Agudath Israel of America

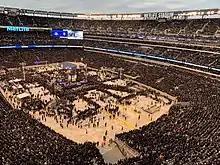
The 13th Siyum HaShas at MetLife Stadium

The original Agudath Israel movement was established in Europe in 1912 by some of the most famous Orthodox rabbis of the time, including Rabbi Yisroel Meir Kagen (the Chafetz Chaim), Rabbi Chaim Ozer Grodzinski of Vilna, the Radziner Rebbe, Rabbi Mordechai Yosef Elazar Leiner, the Gerrer Rebbe (the Imrei Emes), and the Chortkover Rebbe. It grew during the 1920s and 1930s to be the political, communal, and cultural voice of those Orthodox Jews who were not part of Zionism's Orthodox Jewish Mizrachi party.